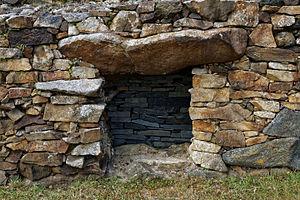
Panorama du Cairn de Barnenez à Plouezoc'h dans le Finistère. This building is indexed in the Base Mérimée, a database of architectural heritage maintained by the French Ministry of Culture,
Le cairn de Barnenez est un monument mégalithique du Néolithique se trouvant au lieu-dit Barnenez dans la commune de Plouezoc'h, sur la côte nord du Finistère, en Bretagne. D'une longueur de 75 m, il est constitué en réalité de deux cairns en pierres sèches accolés, qui recouvrent onze dolmens à couloir. Cet ensemble est le plus grand mausolée mégalithique après celui de Newgrange et, avec le cairn III de Guennoc, le plus vieux monument d’Europe.